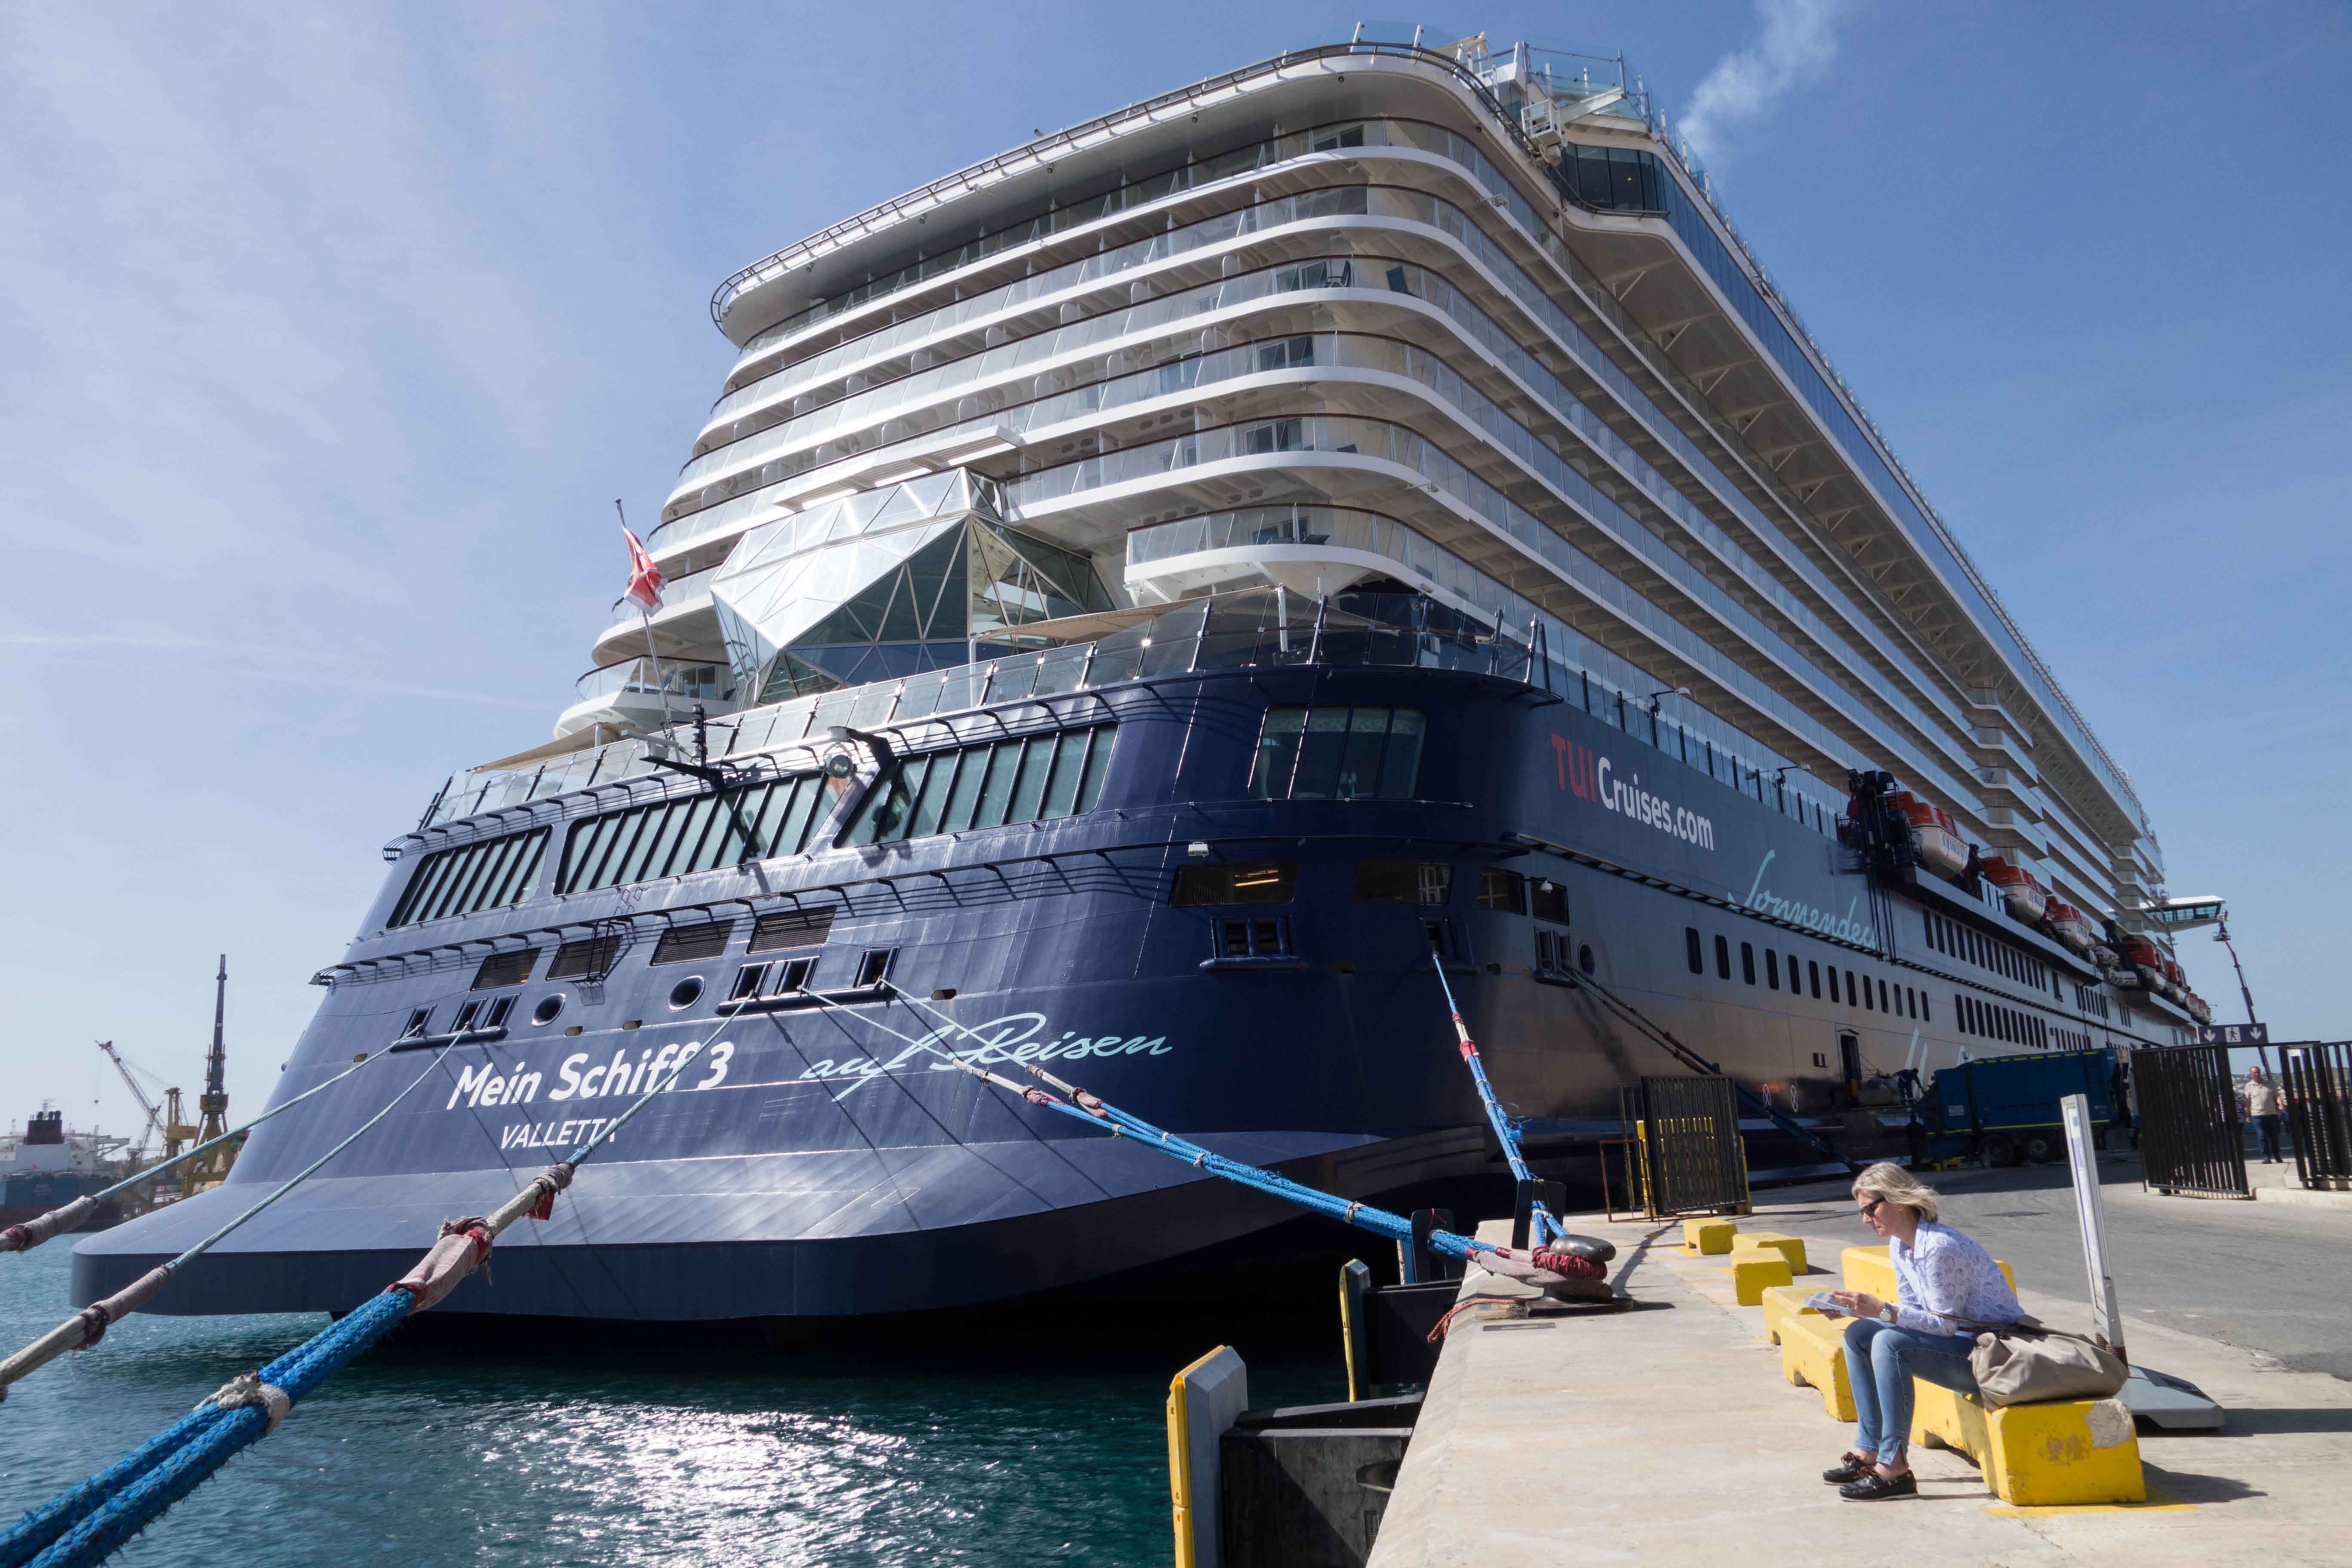
ship, vehicle, yacht, holiday, cruise, ferry, watercraft, cruise ship, motor ship, passenger ship, freight transport, ocean liner, my ship